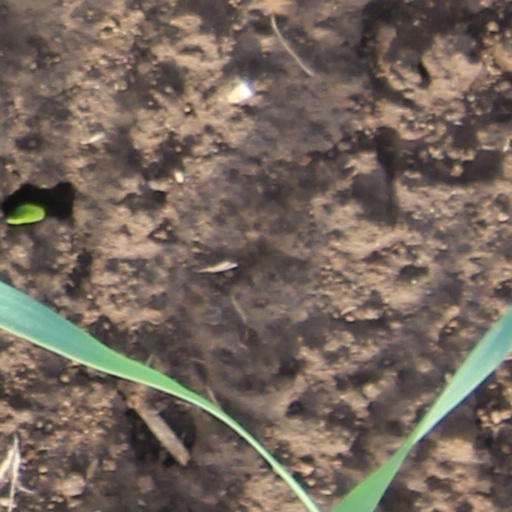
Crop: wheat